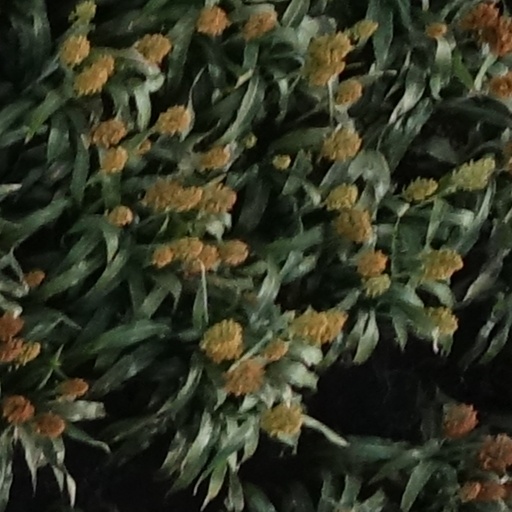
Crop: sorghum